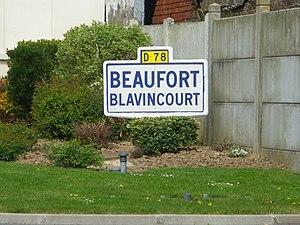
Vue d'un ancien panneau d'entrée de la commune de Beaufort-Blavincourt, situé près de l'école.
Beaufort-Blavincourt est une commune française située dans le département du Pas-de-Calais en région Hauts-de-France.